Dassault Rafale

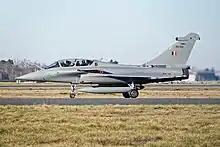
IAF Rafale at Bordeaux–Mérignac Airport, 6 February 2020

In January 2013, the Rafale took part in Opération Serval, the French military intervention in support to the government of Mali against the Movement for Oneness and Jihad in West Africa. The first mission was carried out on 13 January, when four Rafales took off from an airbase in France to strike rebel training camps, depots and facilities in the city of Gao in eastern Mali. Subsequent airstrikes in the following days by Rafale and Mirage fighters were reportedly instrumental in the withdrawal of Islamist militant forces from Timbuktu and Douentza. Both Rafale and Mirage 2000D aircraft used in the conflict have been based outside of North Africa, making use of aerial refuelling tanker aircraft to fly long range sorties across Algerian airspace and into Mali.